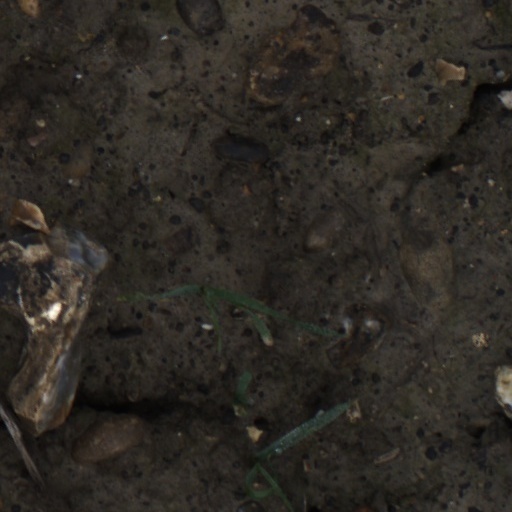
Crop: wheat